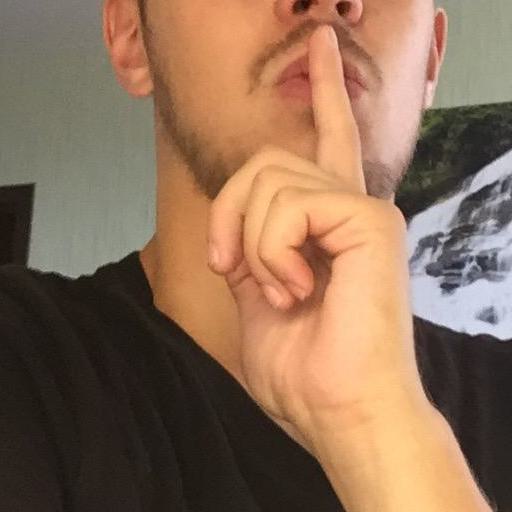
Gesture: mute